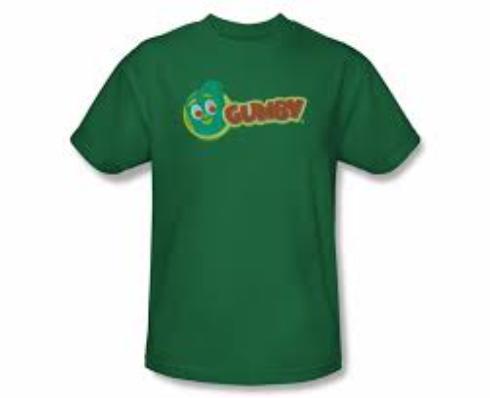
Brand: gumby
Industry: Clothes